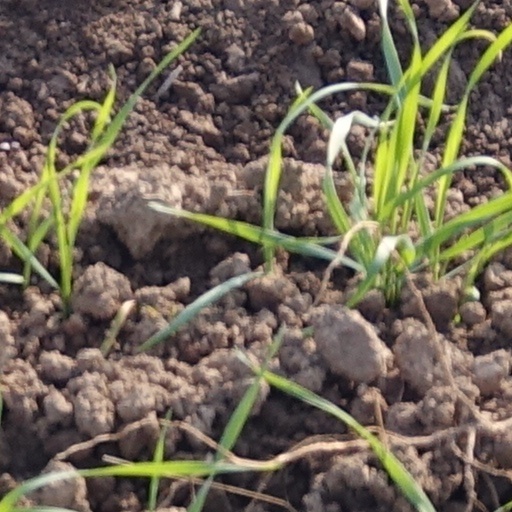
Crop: wheat